Beet necrotic yellow vein virus

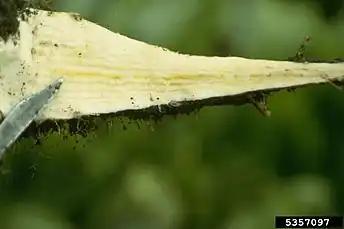
In this sliced open root, discoloration and the swelling of the crown due to rhizomania can be seen. The swelling of the crown is often referred to as "wine glass swelling" due to the shape resembling a wine glass.

BNYVV Infects all of the following species: "Beta vulgaris" (beetroot), "Beta vulgaris var. cicla", "Beta vulgaris var. rubra", "Beta vulgaris var. saccharifera" (sugarbeet), "Chamomilla recutita" (common chamomile), "Chenopodium" (Goosefoot), "Chenopodium quinoa" (quinoa), "Cichorium intybus" (chicory), "Cirsium arvense" (creeping thistle), "Convolvulus arvensis" (bindweed), "Datura stramonium" (jimsonweed), "Descurainia sophia" (flixweed), "Heliotropium europaeum" (common heliotrope), "Nicotiana tabacum" (tobacco), "Plantago major" (broad-leaved plantain), "Raphanus raphanistrum" (wild radish), "Spinacia oleracea" (spinach), "Tetragonia tetragonioides" (New Zealand spinach), "Tribulus terrestris" (puncture vine), "Veronica hederifolia" and "Xanthium strumarium" (common cocklebur). The plants that suffer infections from BNYVV in the most abundance are all the subspecies of "Beta Vulgaris", specifically "Beta vulgaris var. saccharifera" (sugar beet), and "Spinacia oleracea" (spinach).